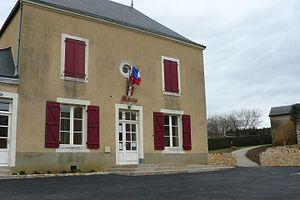
La mairie occupe le rez-de chaussée du bâtiment
Fontenay-sur-Vègre est une commune française, située dans le département de la Sarthe en région Pays de la Loire, peuplée de 324 habitants.